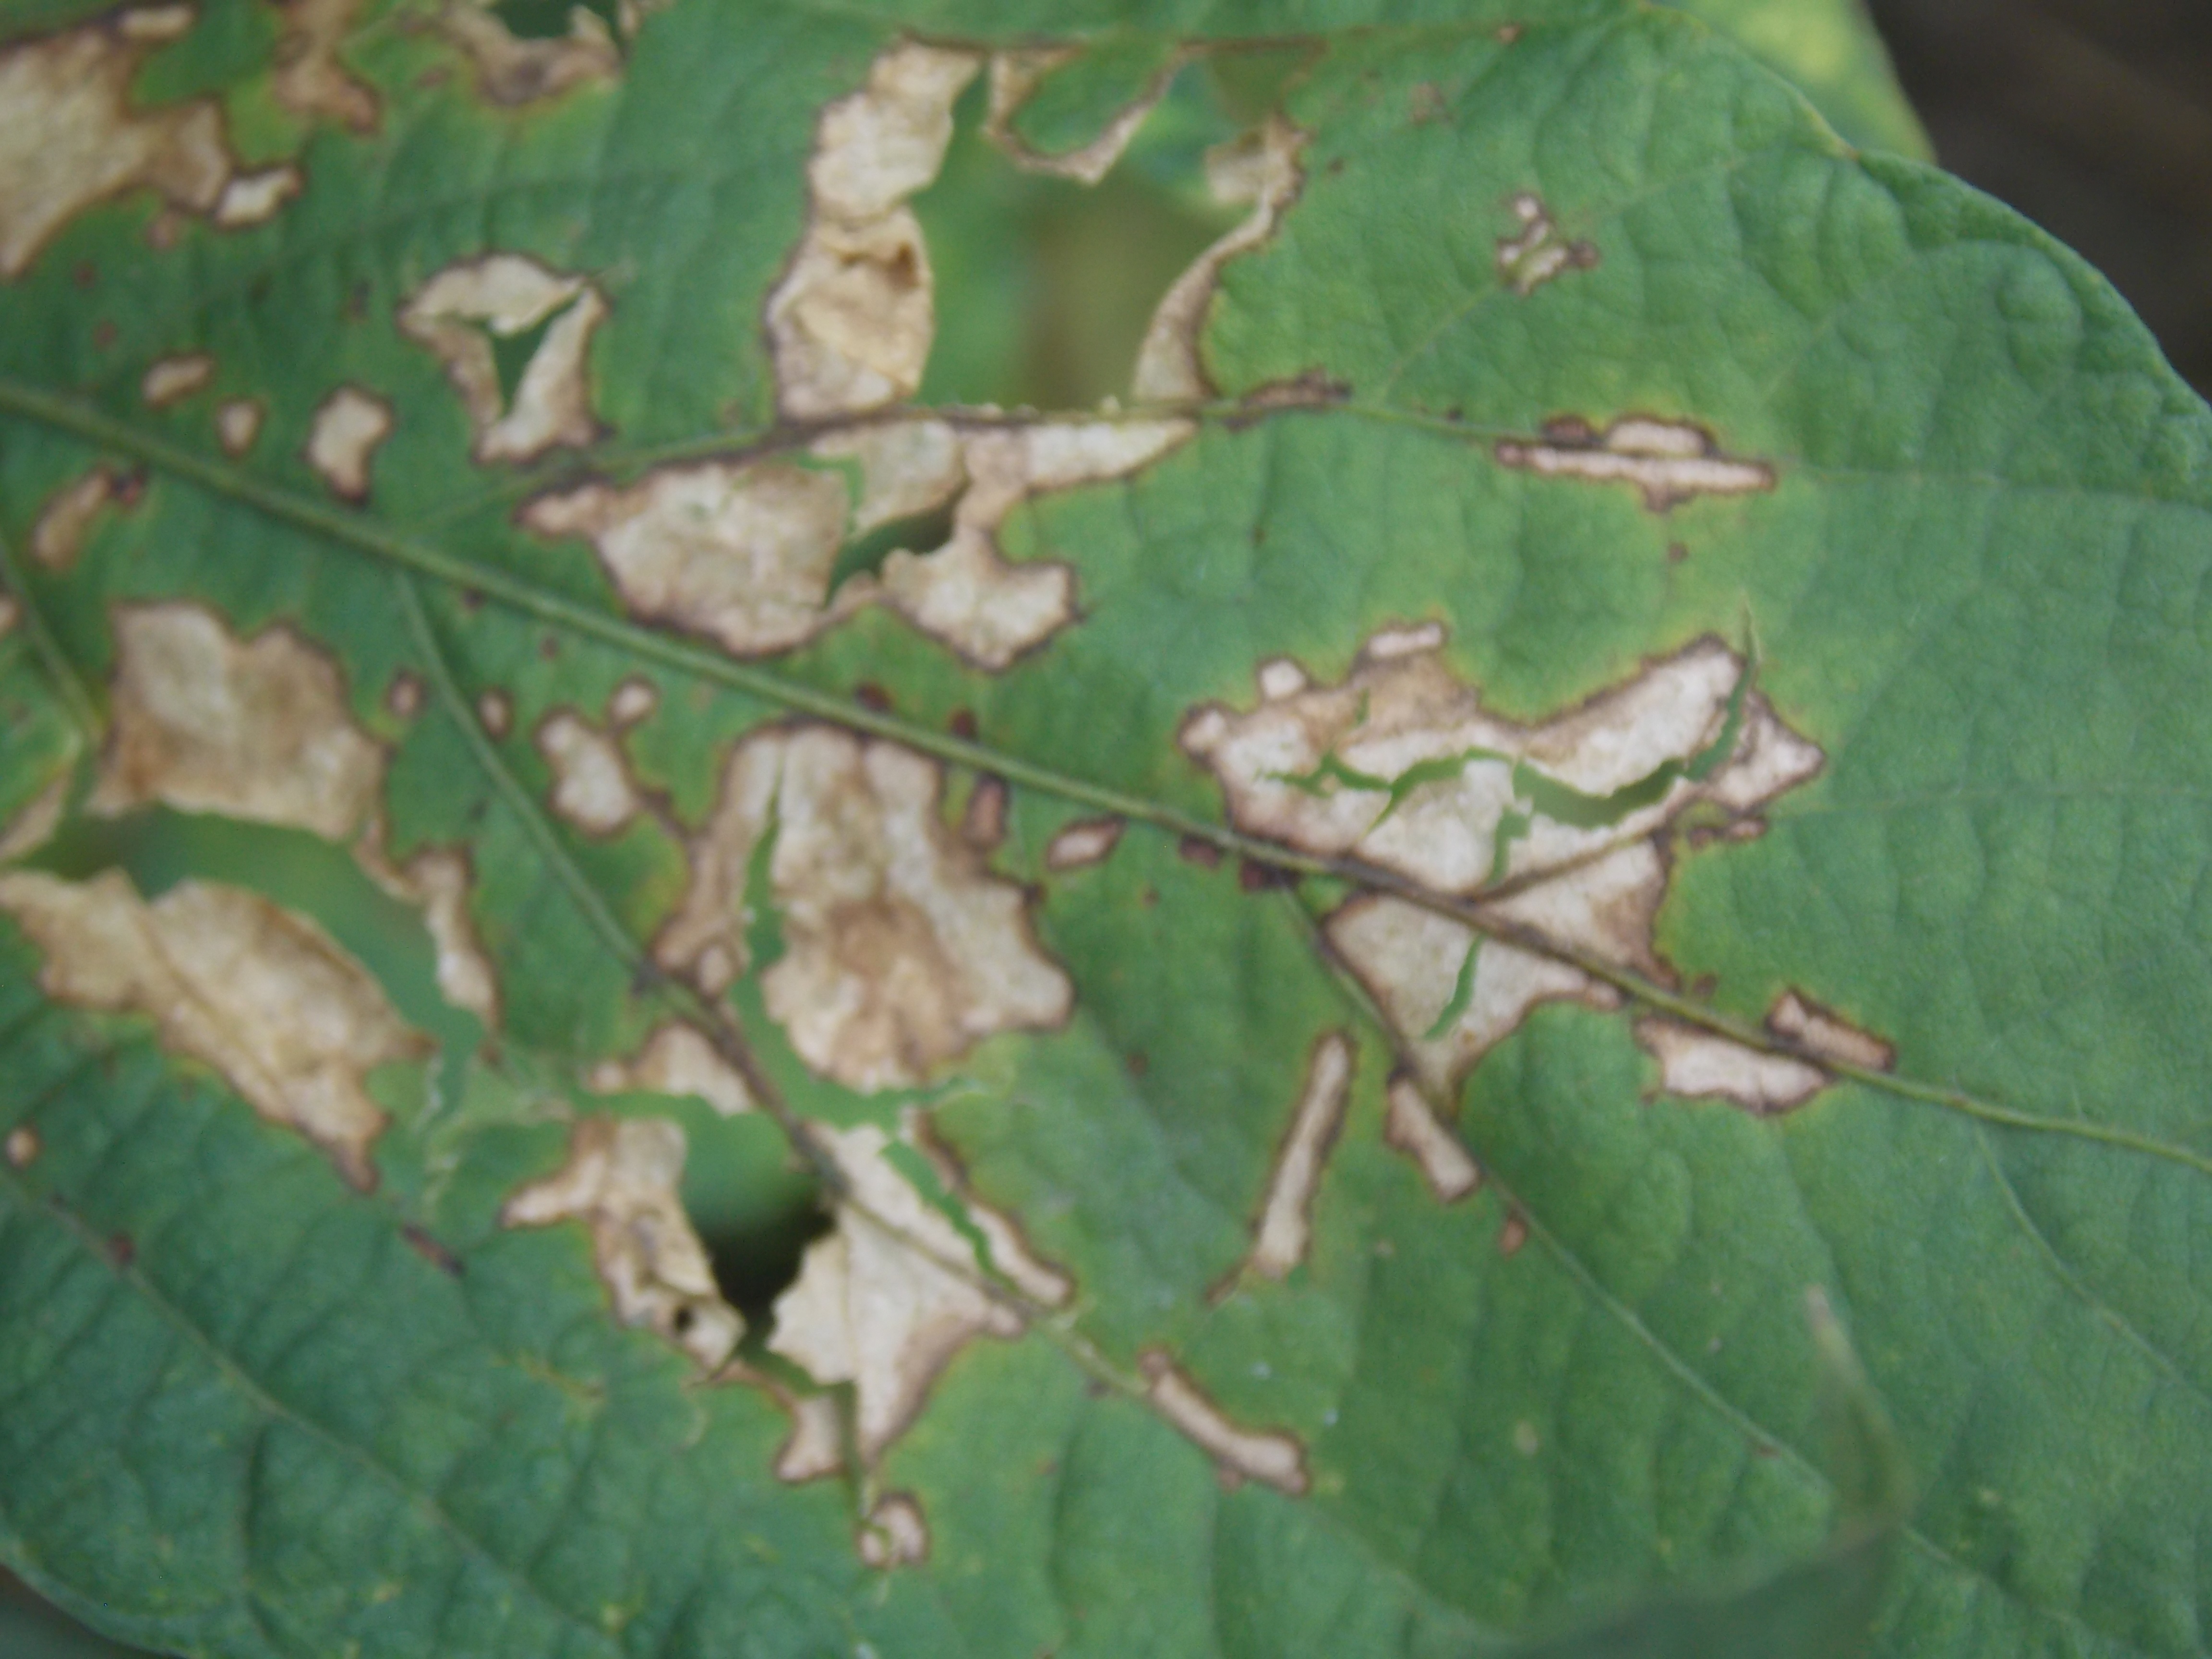
Label: Disease